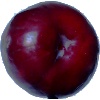
Label: Plum 2